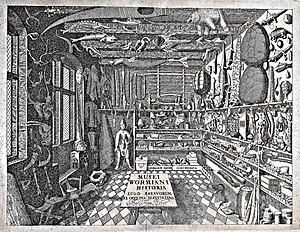
La paléoanthropologie est la science qui étudie les fossiles humains ou pré-humains, et l'histoire évolutive de la lignée humaine. Elle est née dans la seconde moitié du XIXᵉ siècle, peu de temps après la préhistoire, qui, en tant que discipline, s'intéresse plutôt aux artéfacts laissés par les hommes préhistoriques, notamment leurs industries lithiques.
La licorne, parfois nommée unicorne, est une créature légendaire à corne unique. Son origine, controversée, résulte de multiples influences, en particulier de descriptions d'animaux tels que le rhinocéros et l'antilope, issues de récits d'explorateurs. Les premières représentations attestées d'animaux unicornes remontent à la civilisation de l'Indus. Le récit sanskrit d'Ekashringa et les routes commerciales pourraient avoir joué un rôle dans leur diffusion vers le Proche-Orient.
Ole Worm ou Olaus Wormius est un médecin, naturaliste et un collectionneur danois.
Les cabinets de curiosités étaient des pièces, ou parfois des meubles, où étaient entreposées et exposées des « choses rares, nouvelles, singulières », pour reprendre la définition du Littré : on y trouvait un mélange hétéroclite comprenant :